National Development Plan

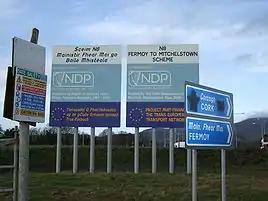
Typical NDP road construction signage erected in 2007.

By the start of 2009 substantial progress had been made on the motorway network, with all sections of the five major inter-urban motorways either under construction or complete. The M1 motorway from Dublin towards Belfast has been completed as far as the border with Northern Ireland. The last section of N1/M1 route to be completed was the motorway/dual carriageway upgrade that crossed the border to become an upgraded A1 route as far as Newry. This was the first cross-border road project and was opened to traffic on 2 August 2007, thus completing the N1/M1 route.